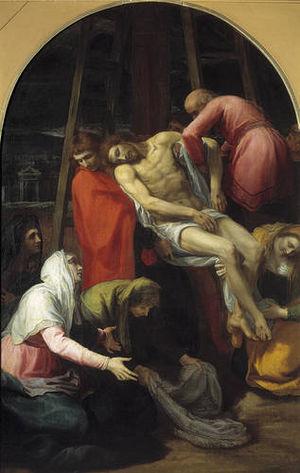
Bartolomeo Carducci, dit Carduccio ou Carducho par corruption de la prononciation espagnole de son nom, fut un peintre italien.